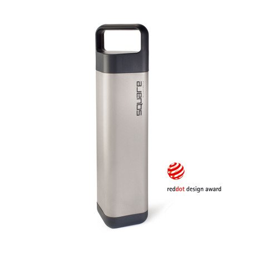
the square by / charcoal